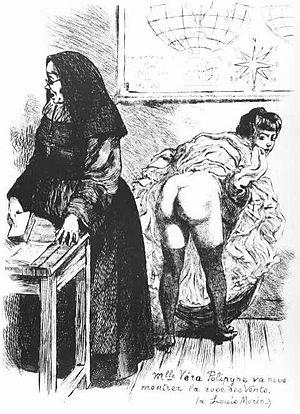
Mlle Véra Polipyne va nous montrer la rose des vents (à Louis Morin)
Montrer ses fesses publiquement est un acte visant à marquer une protestation ou un simple défi.